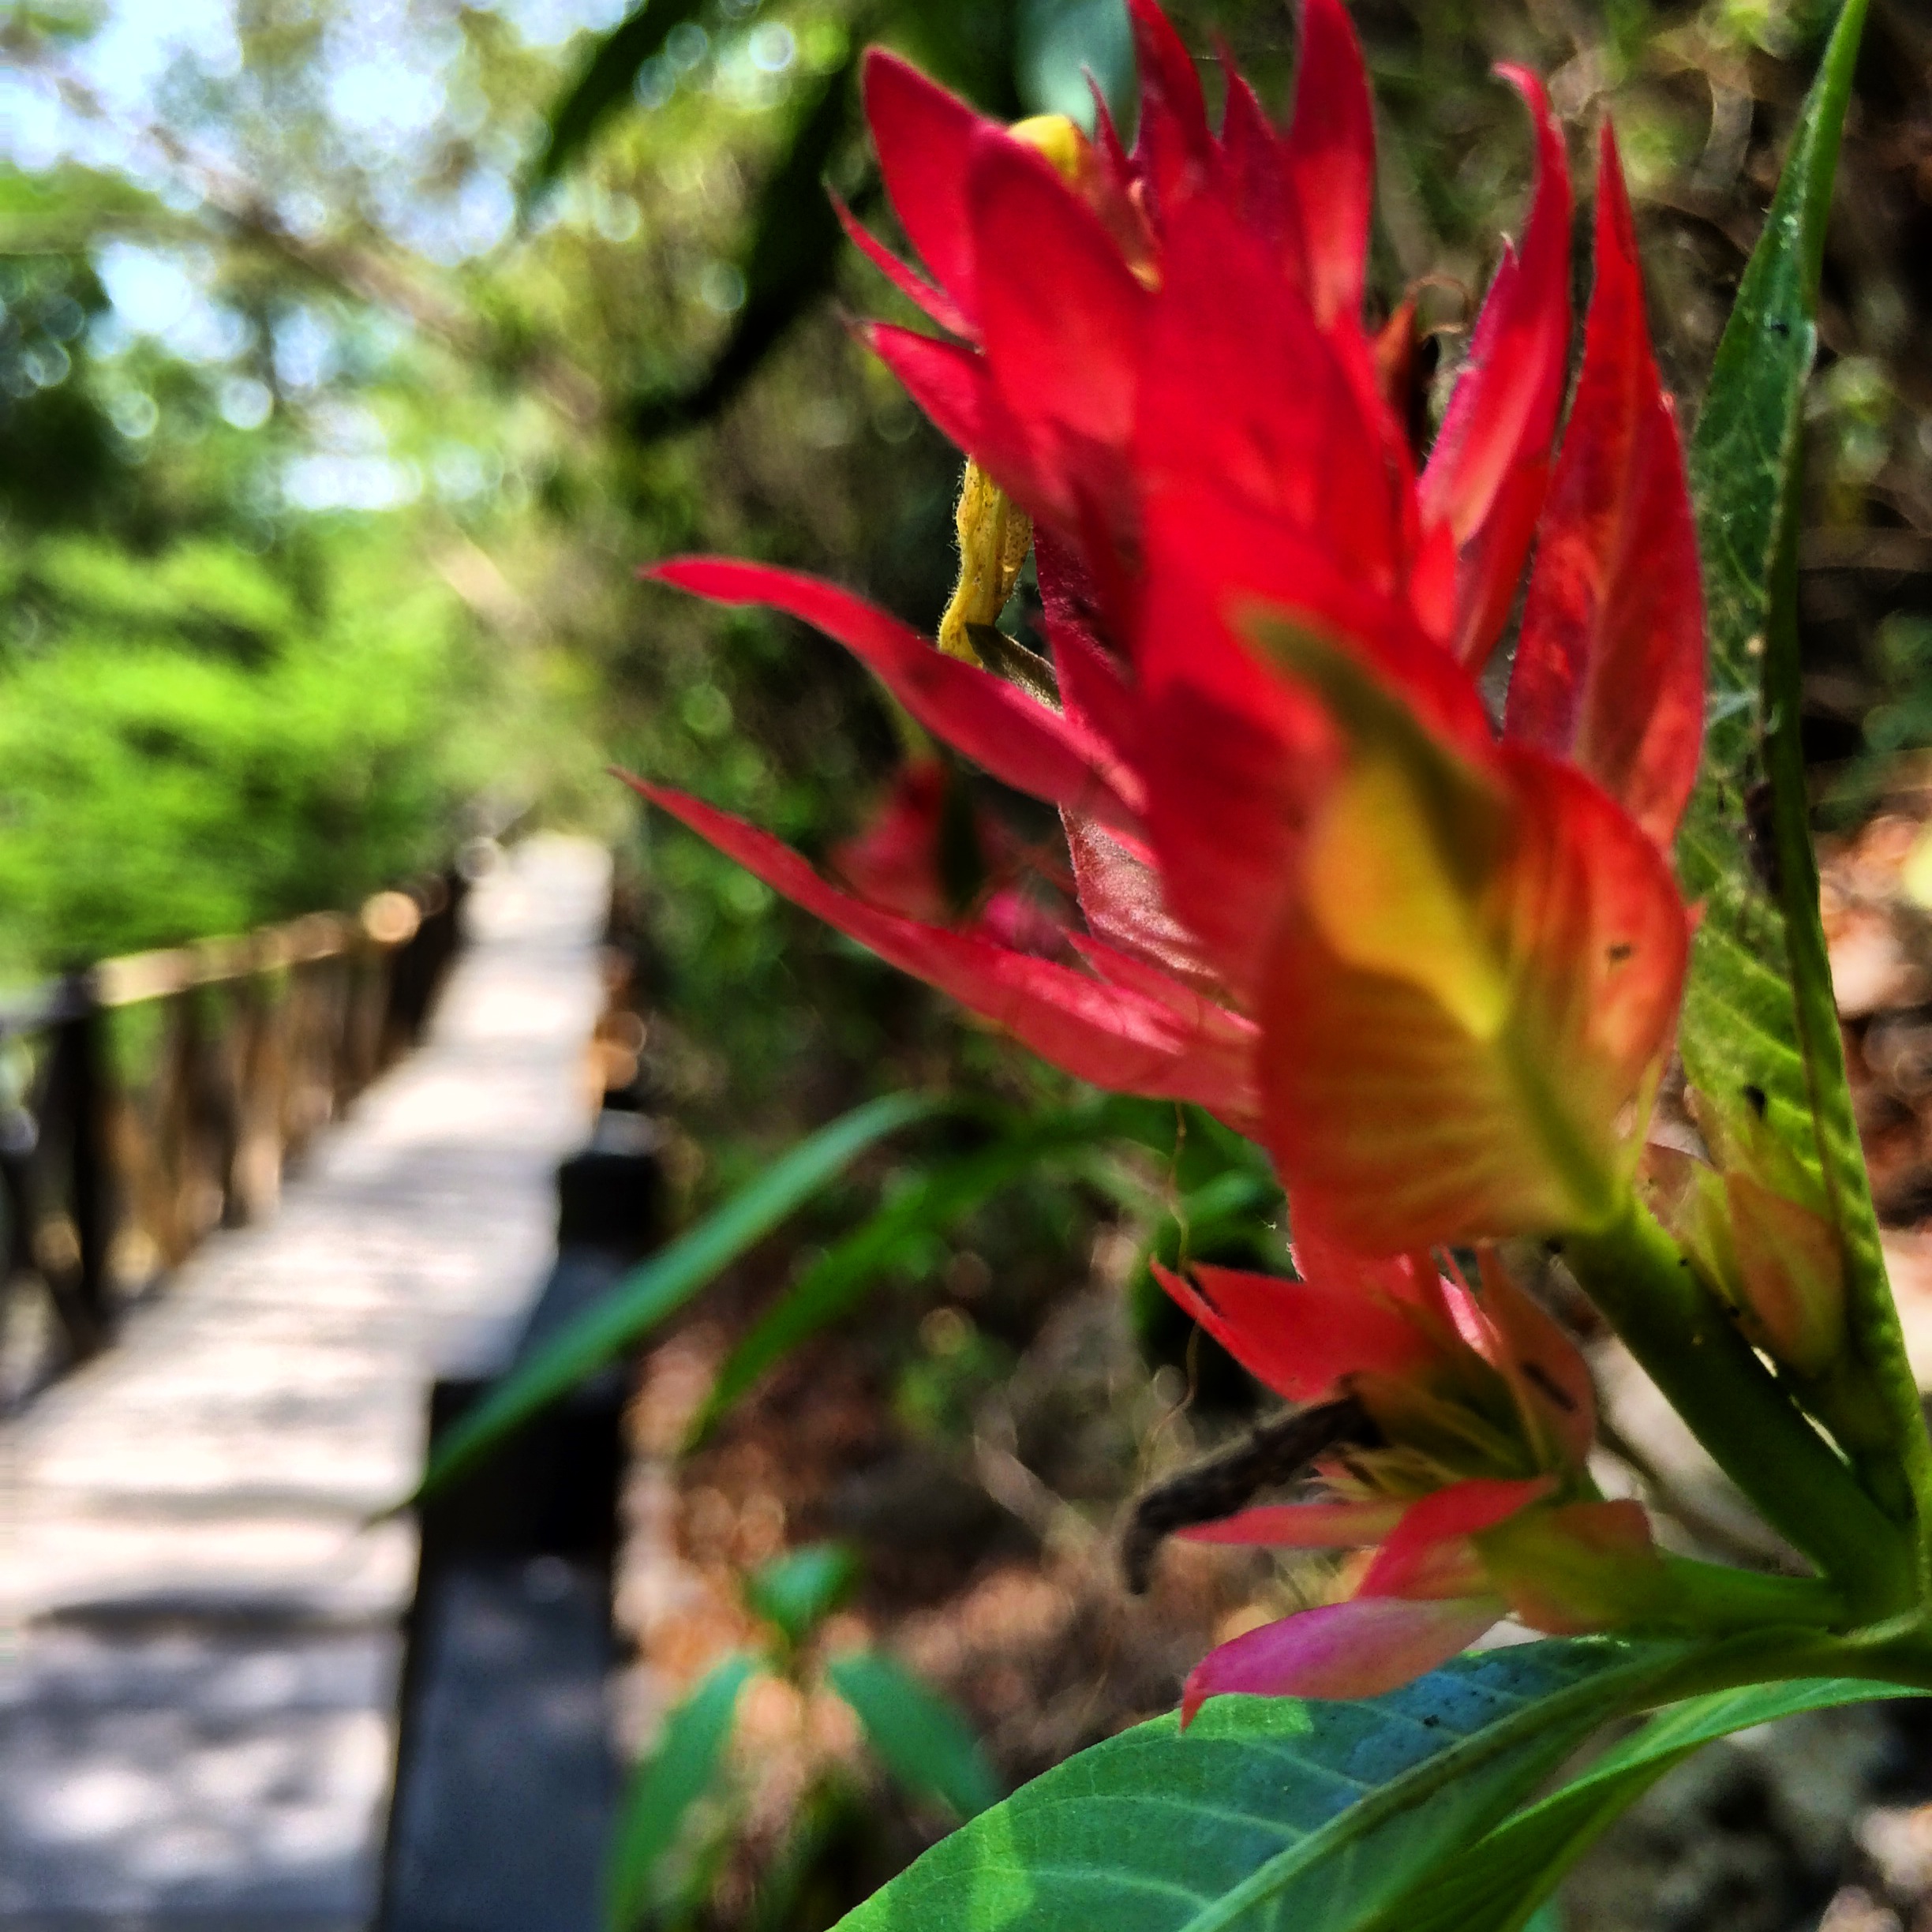
flower, gate, flowering plant, plant, terrestrial plant, botany, leaf, petal, bromeliaceae, heliconia, zingiberales, castilleja, canna family, alstroemeriaceae